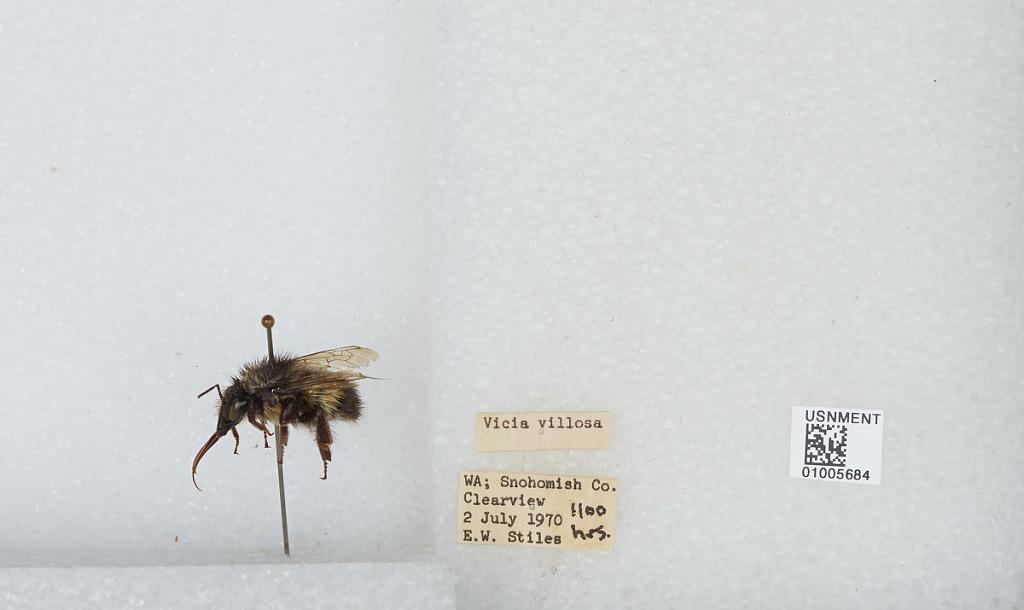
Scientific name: Bombus (Pyrobombus) flavifrons Cresson
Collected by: E. Stiles
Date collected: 1970-7-2
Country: United States
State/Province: Washington
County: Snohomish
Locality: Clearview
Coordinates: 47.8292, -122.145